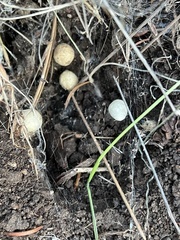
Species: Lactrodectus_hesperus